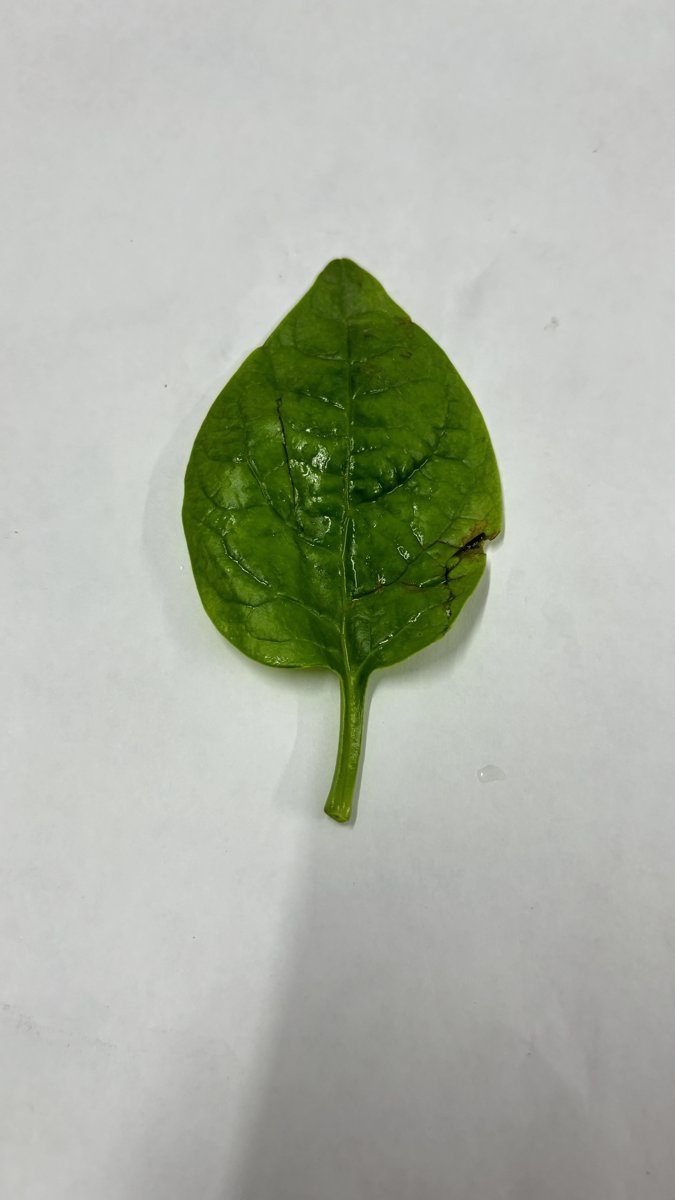
Label: Pest-Damage